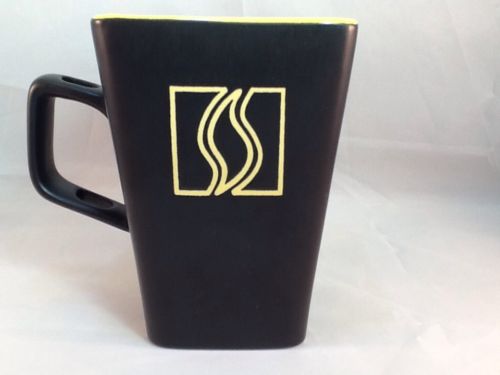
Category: mug